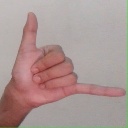
अक्षर: द